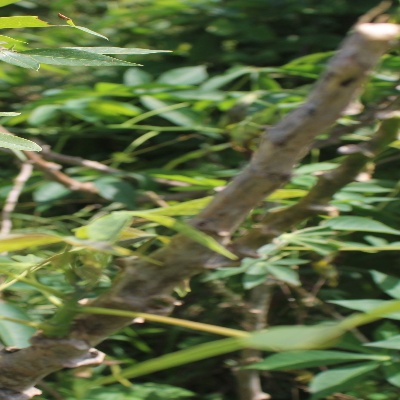
Crop: Cassava
Condition: bacterial blight